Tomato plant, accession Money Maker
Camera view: bottom (45 deg); turntable rotation: 30 degrees
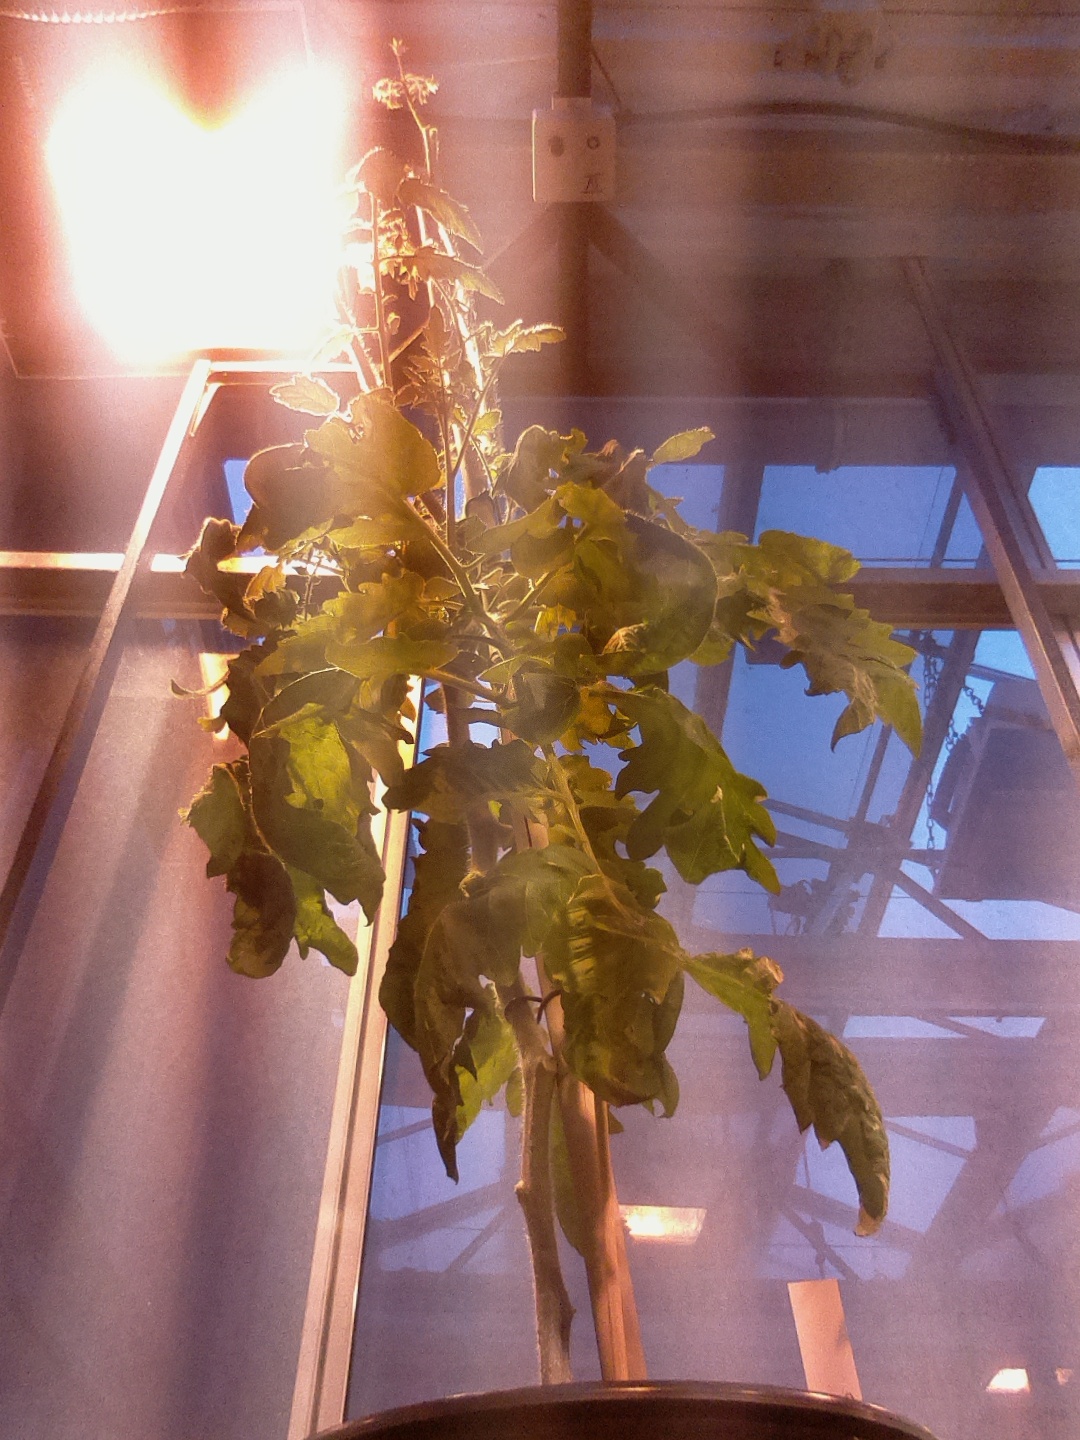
BBCH growth stage 74: 40%-50% of final fruit size